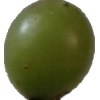
Label: grape